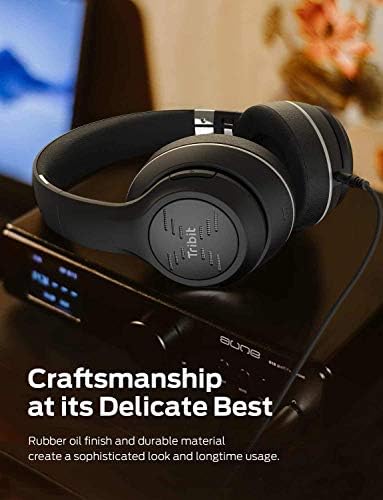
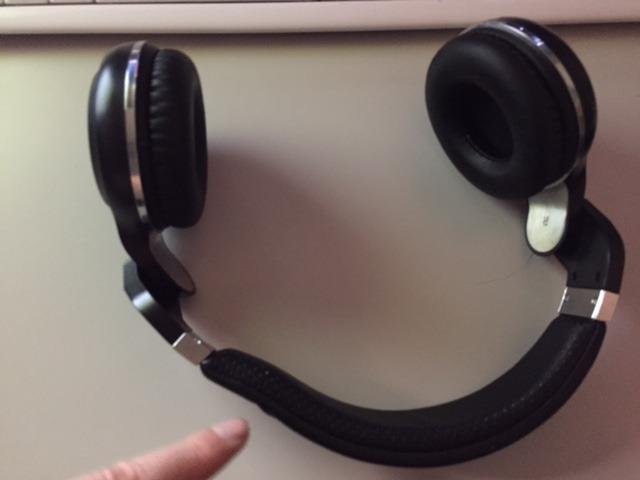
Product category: headphones
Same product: no